House Party 2

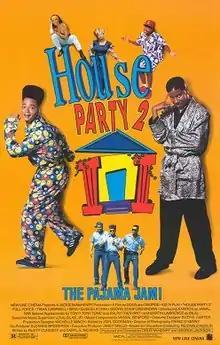
Theatrical release poster

House Party 2 is a 1991 American comedy film and the second installment of the "House Party" film series. Kid 'n Play, Full Force, Tisha Campbell, and Martin Lawrence reprise their roles from the first film, with Iman, Queen Latifah, and Georg Stanford Brown joining the cast. There are guest apperances by Tony! Toni! Toné! and Ralph Tresvant. It was directed by Doug McHenry and George Jackson, and written by Daryl G. Nickens and Rusty Cundieff.